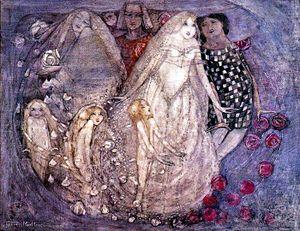
La culture de l'Écosse forme une synthèse des différentes cultures, celtes, pictes et anglaises principalement, ayant baigné le pays. Les reliefs naturels, délimitant géographiquement les Highlands, montagneux et isolés, au Nord, et les Lowlands, plus ouverts aux échanges culturels et commerciaux avec l'Angleterre, ont joué un rôle important dans l'établissement du panorama culturel écossais.
L'histoire de l'art écossais retrace la production des œuvres d'arts visuels à l'intérieur des frontières politiques modernes de l'Écosse, depuis les temps les plus reculés. Il se distingue de l'art britannique et de l'art européen par un certain nombre de caractéristiques, qui ont évolué au cours des époques. On peut considérer qu'il débute avec les premières sculptures et objets du Néolithique en passant par ceux de l'âge du bronze et du fer, notamment les ornement en or, les sculptures religieuses et les manuscrits enluminés de la période médiévale, jusqu'aux œuvres contemporaines.
Frances MacDonald, née le 24 août 1873 à Kidsgrove et décédée le 12 décembre 1921 à Glasgow, est une artiste écossaise, dont l'œuvre originale contribua à définir le Glasgow Style durant les années 1890. Elle est membre du groupe d'artistes The Four.